Withdrawal of United States troops from Afghanistan (2011–2016)

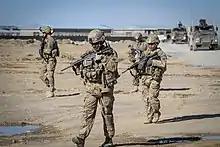
U.S. soldiers on patrol in Kandahar province, Afghanistan, March 2014

By May 2014 no agreement on the bilateral security agreement had been reached. Obama on a trip to Afghanistan in late May 2014 said he was about to make decisions on the transition and was in the country to meet with Afghanistan's leaders prior to making those decisions final. On 27 May 2014, Obama announced that U.S. combat operations in Afghanistan would end in December 2014. A residual force of 9,800 troops would remain in the country which includes a group of troops to train and advise Afghan security forces and a separate group of Special Operations forces to continue counterterrorism missions against remnants of al-Qaeda. These forces would be halved by the end of 2015, and consolidated at Bagram Air Base and in Kabul. Obama also announced that all U.S. forces, with the exception of a "normal embassy presence," would be removed from Afghanistan by the end of 2016. These remaining forces would be a regular armed forces assistance group, largely to handle military sales under the authority of the U.S. ambassador, but also guard the US embassy, train Afghan forces and support counter-terrorism operations. These troop will not exceed 1,000 troops, akin to the security presence that is currently as of May 2014 in Iraq. The president's plans were subject to the approval of the incoming Afghan government and its willingness to sign the bilateral security agreement providing immunity for U.S. troops serving in the country, which outgoing president Karzai had refused to sign. The U.S. post 2014 presence plans were welcomed by outgoing Afghanistan president Hamid Karzai saying that Afghanistan was ready to take responsibility for its own security and the move could pave the way for Taliban peace talks. While Afghanistan military forces reacted to Obama's plans with skepticism arguing among other things that Afghan military's lack of air support and heavy artillery couldn't be overcome by 2016 or 2017 and NATO welcomed the announcement, U.S. politicians split along party lines to Obama's drawdown and post 2014 presence plans, Afghanistan lawmakers considered those plans a blow to Afghan morale and American think tanks questioned the post presence limitation to the end of 2016 pointing out to experience in Germany, Britain, Korea and Japan, where U.S. forces remain long after wars have ended but the need to support strong allies remains.